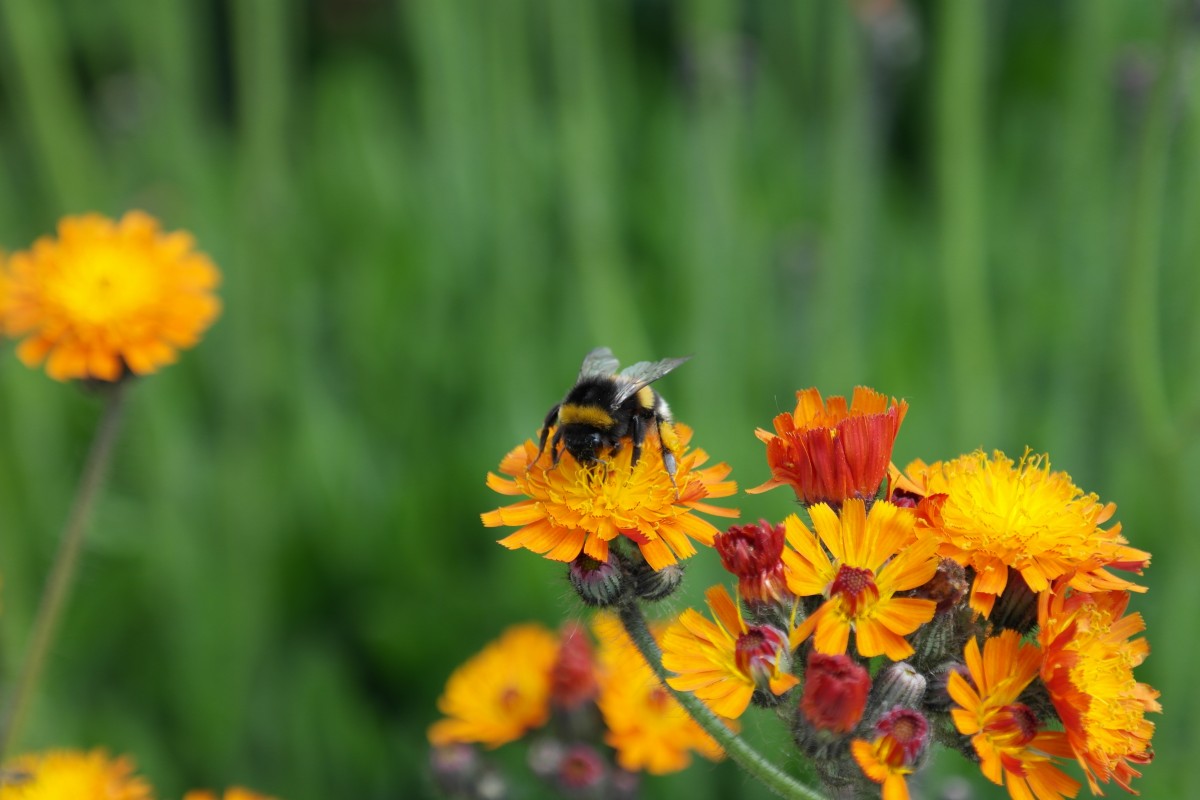
Tags: meadow, prairie, flower, wildlife, pollen, herb, botany, butterfly, yellow, flora, fauna, invertebrate, wildflower, bumblebee, nectar, macro photography, flowering plant, honey bee, calendula, pollinator, annual plant, land plant